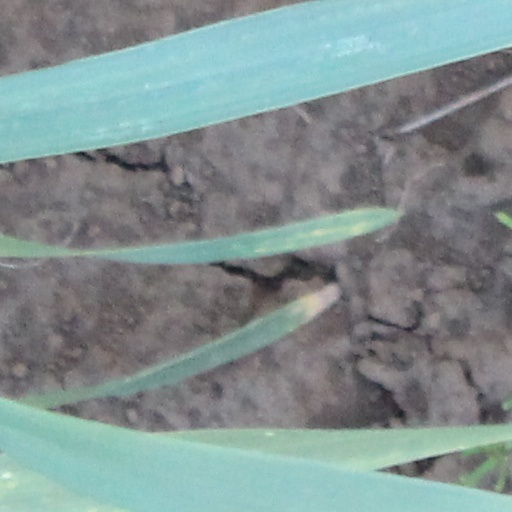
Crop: wheat